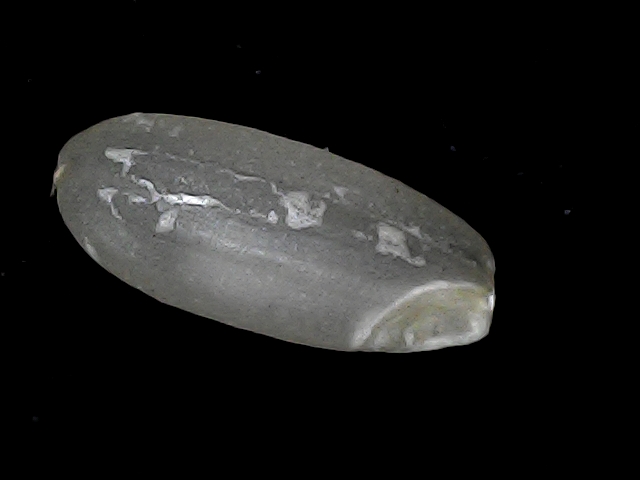
Rice variety: BR22